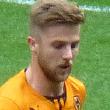
Age: 22